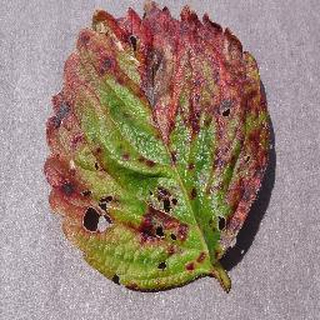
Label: strawberry_leaf_scorch